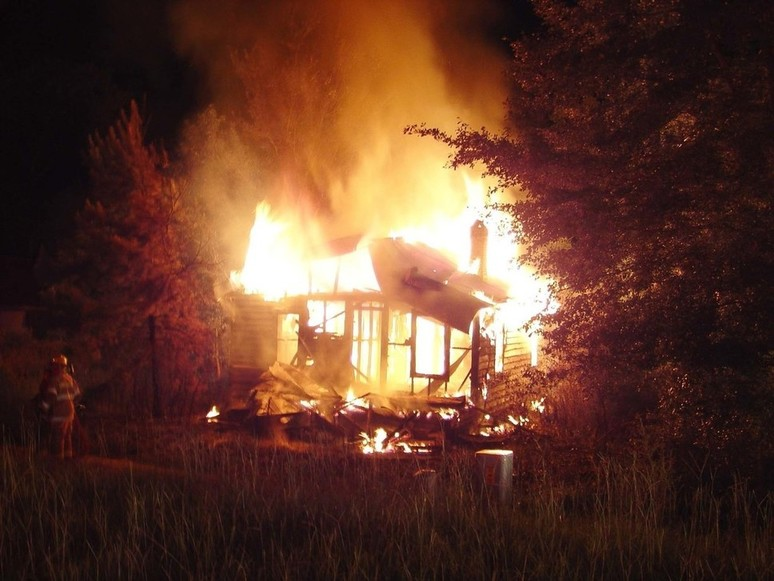
Fire: yes
Smoke: yes